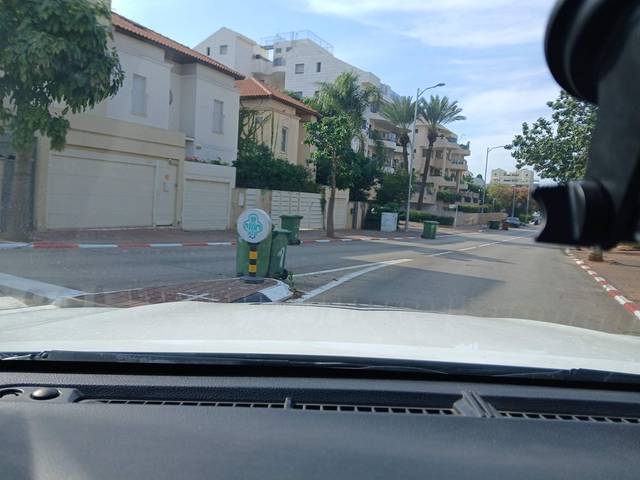
Region: Israel
Coordinates: 32.181, 34.86